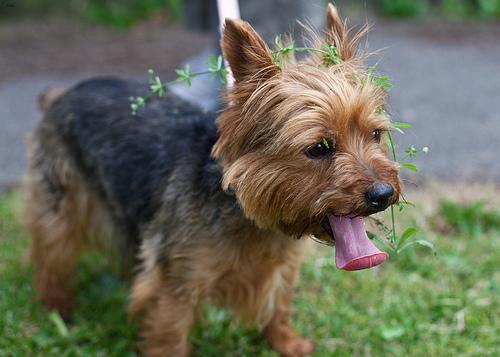
Breed: yorkshire terrier